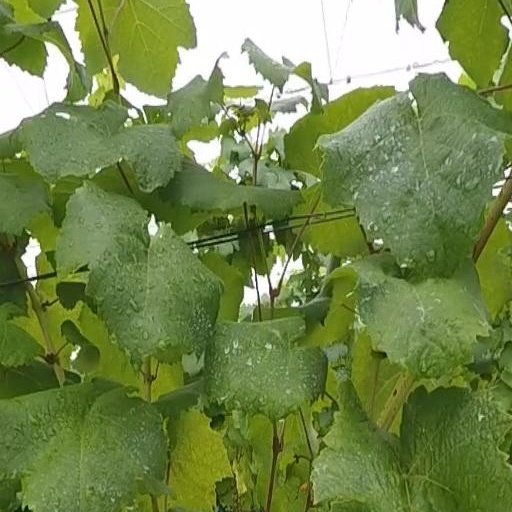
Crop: grape